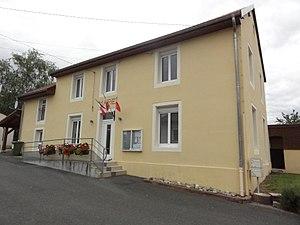
Barchain (Moselle) mairie
Barchain est une commune française située dans le département de la Moselle en région Grand Est.